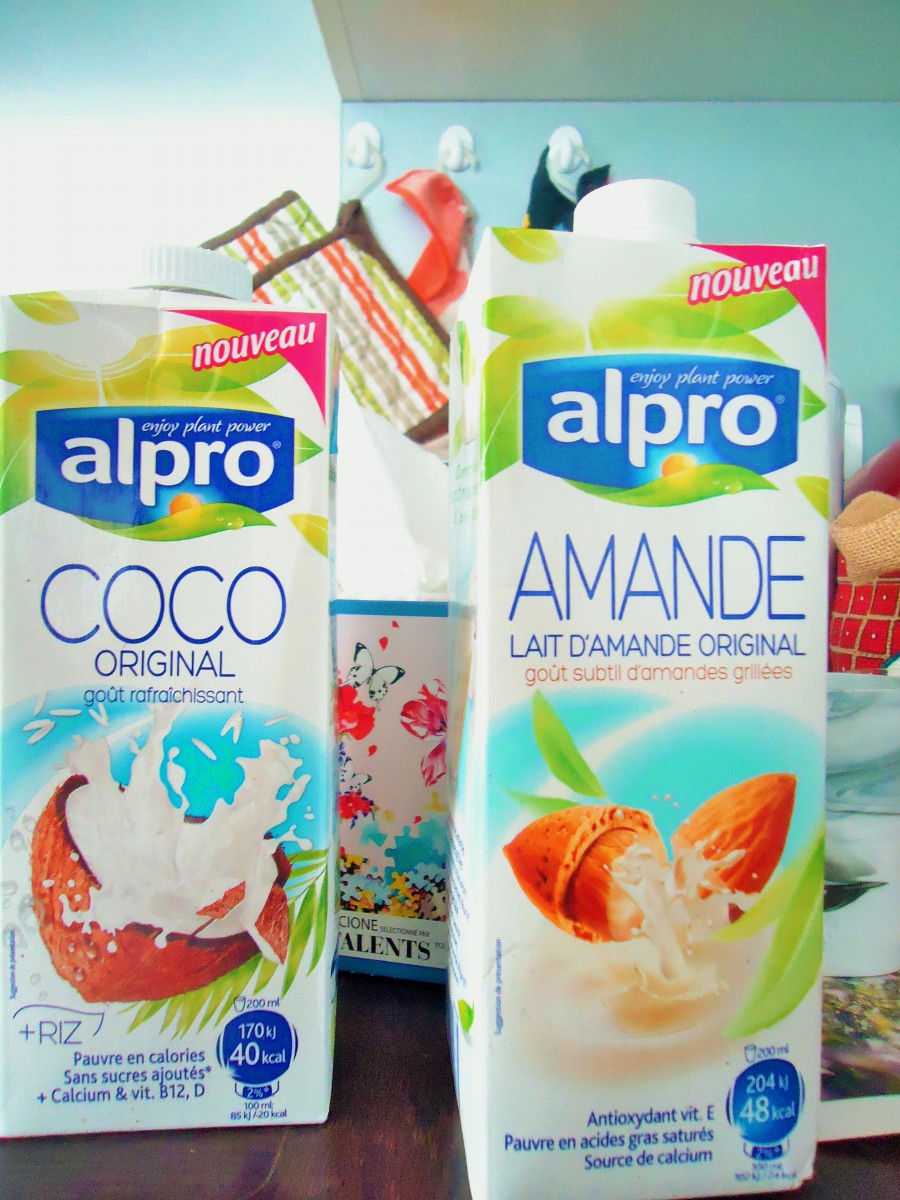
Label: cardboard